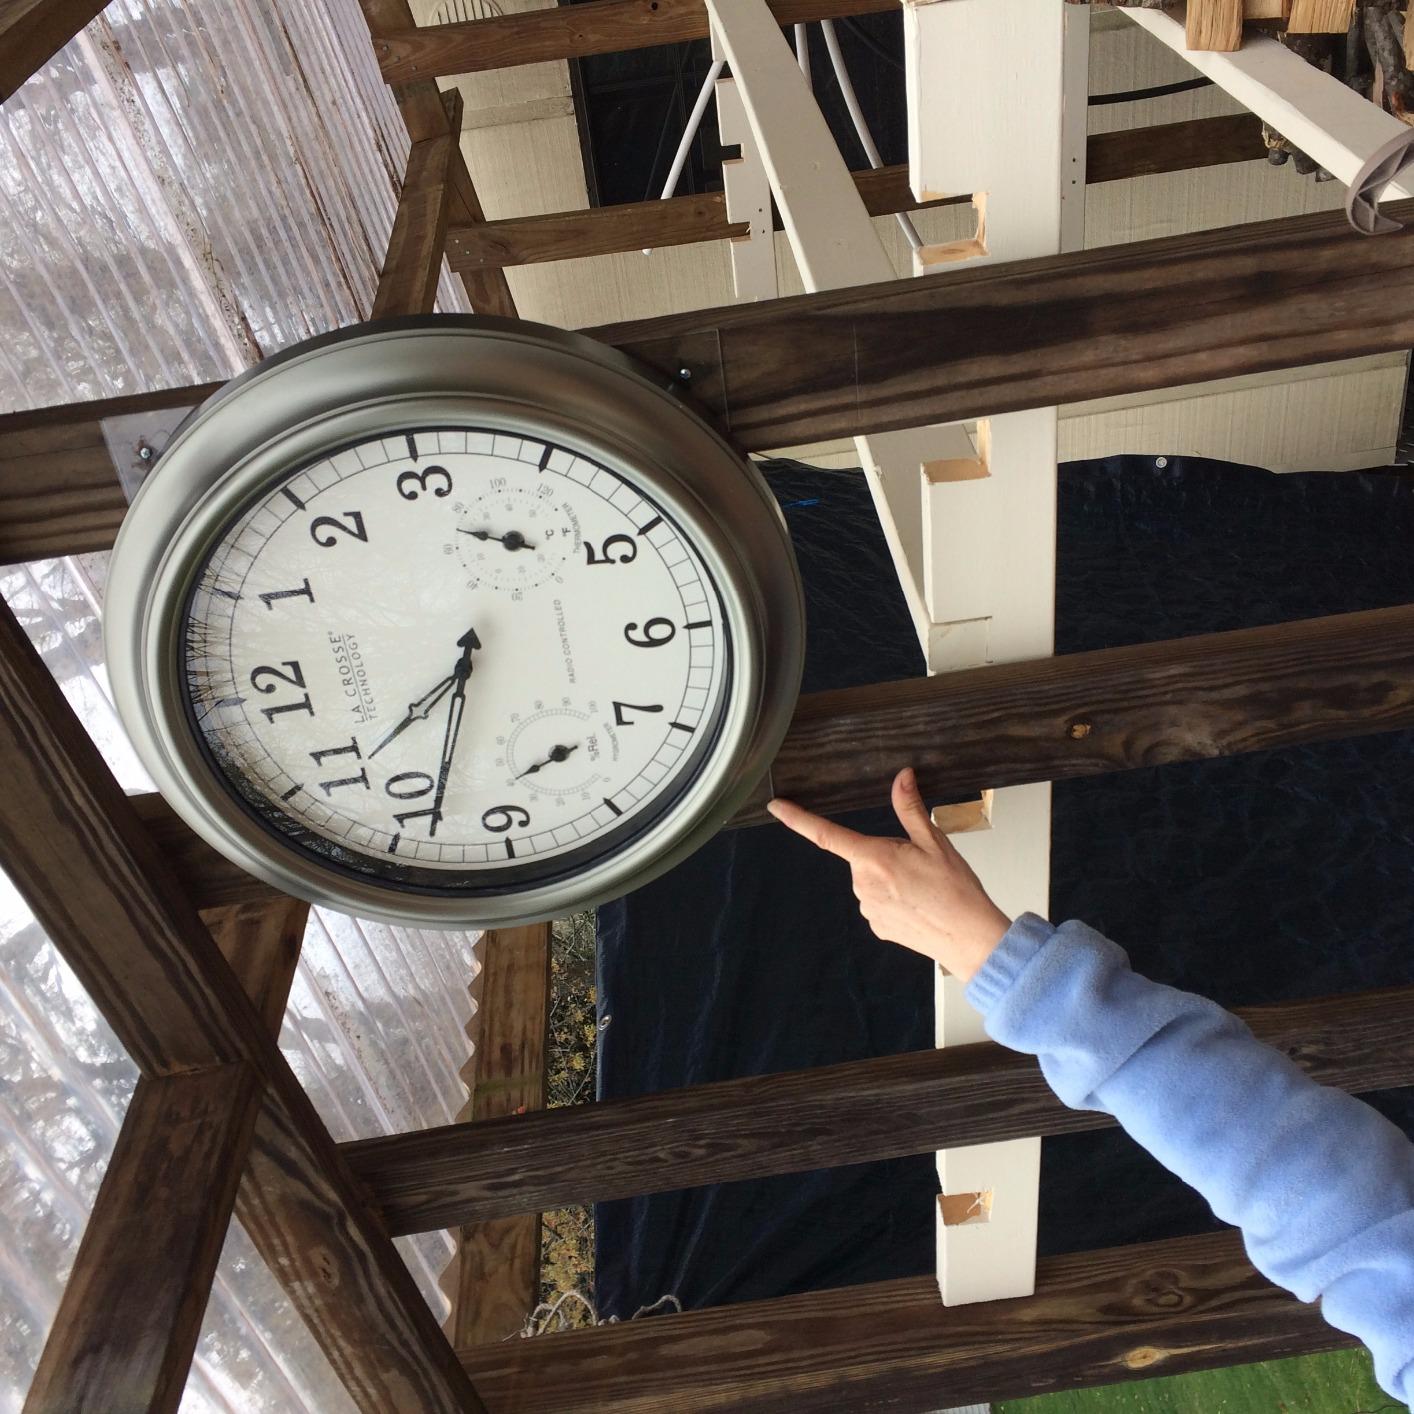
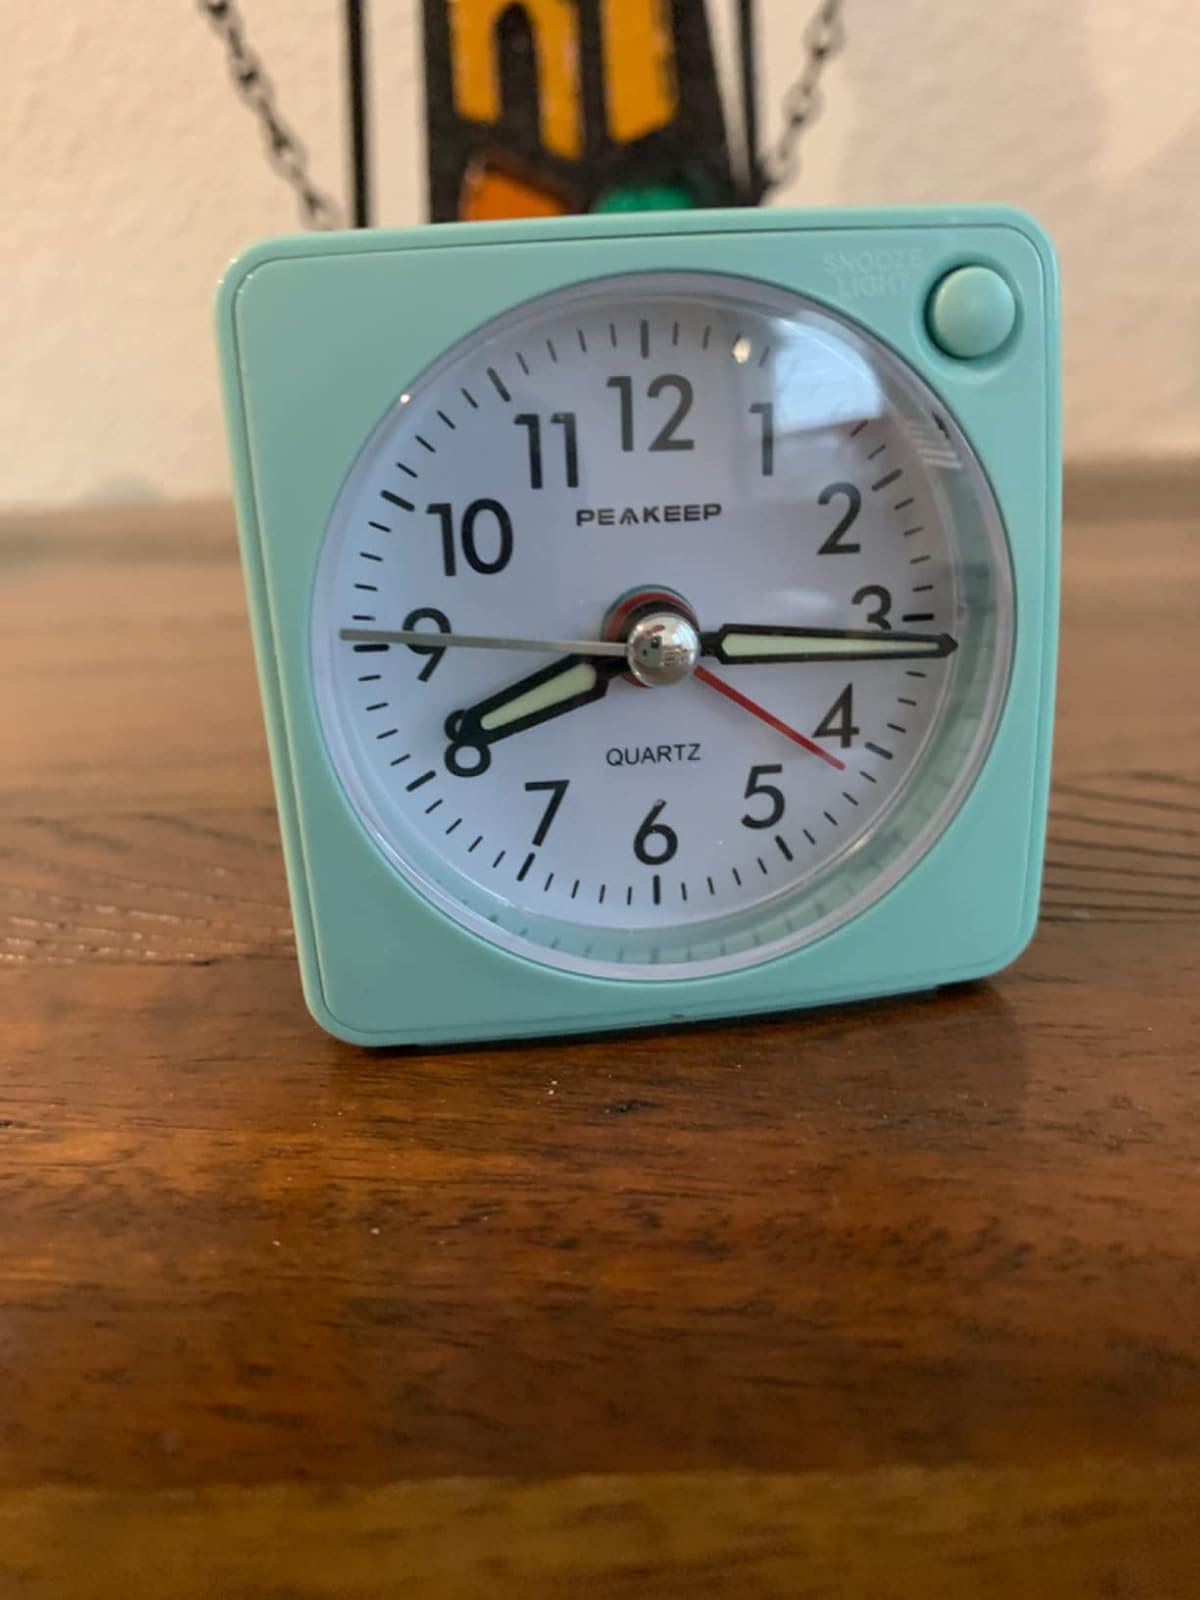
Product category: clock
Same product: no